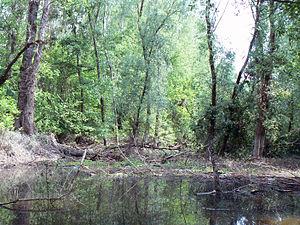
La réserve naturelle de Koviljsko-petrovaradinski rit, en français : la réserve des « marais de Kovilj-Petrovaradin », est une aire protégée située au nord de la Serbie, dans la province de Voïvodine. Depuis 2012, le site est inscrit sur la liste des sites Ramsar pour la conservation et l'utilisation durable des zones humides. Il est également considéré comme une zone importante pour la conservation des oiseaux.
Novi Sad est une ville et une municipalité de Serbie située dans la province autonome de Voïvodine et dans le district de Bačka méridionale. Selon les données du recensement de 2011, la ville intra muros compte 231 798 habitants, la municipalité 307 760 et le territoire métropolitain de Novi Sad, appelé Ville de Novi Sad, 341 625.
Cet article recense les zones humides de Serbie concernées par la convention de Ramsar.